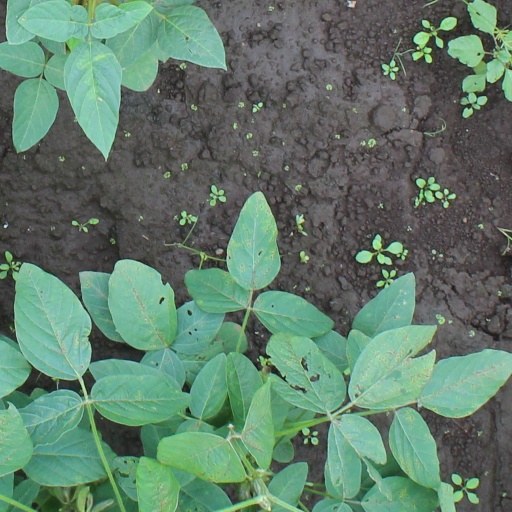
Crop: soybean